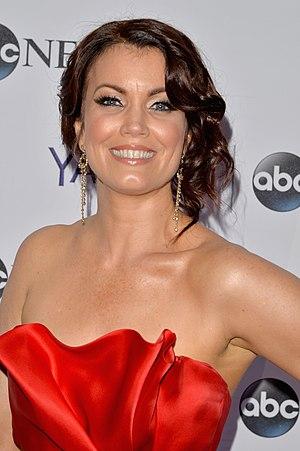
Amy Maria Young, plus connue sous le nom de Bellamy Young, née le 19 février 1970 à Asheville, en Caroline du Nord, aux, est une actrice et productrice américaine.